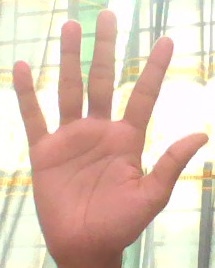
ASL sign: 5